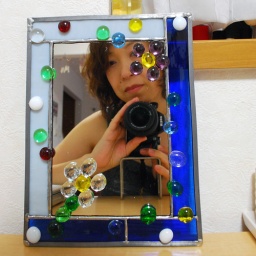
Today I finished this new mirror in the Stained glass class.